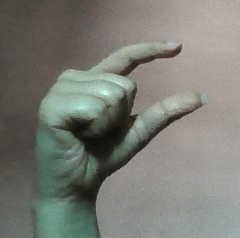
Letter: dal